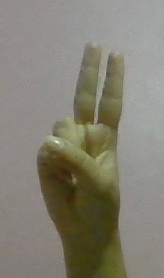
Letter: taa